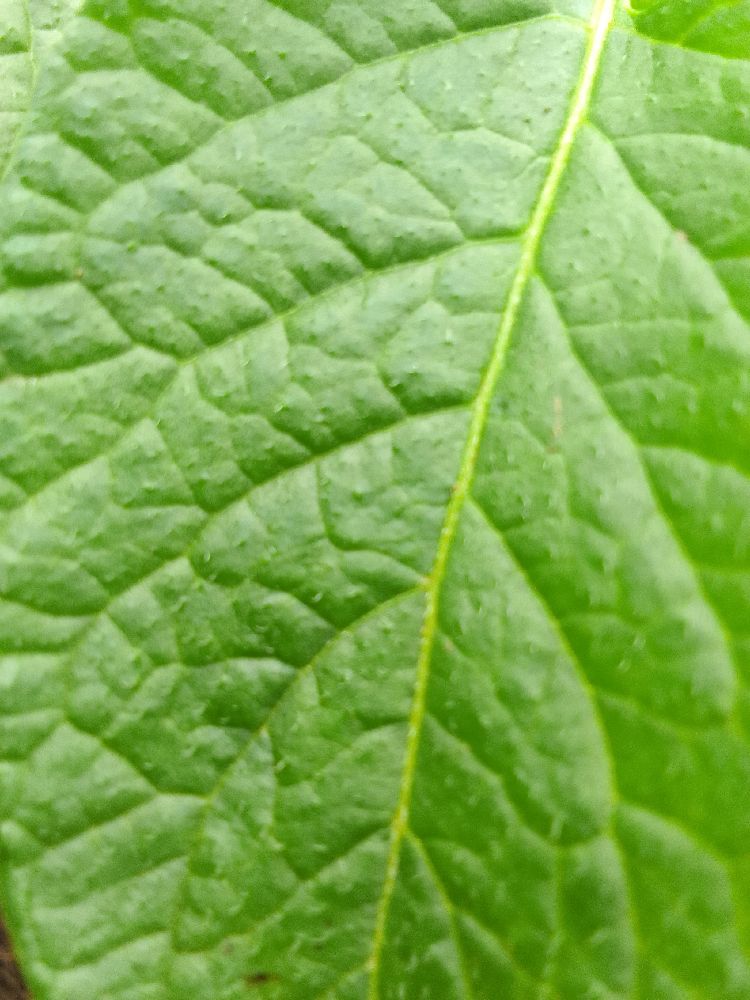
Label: Healthy